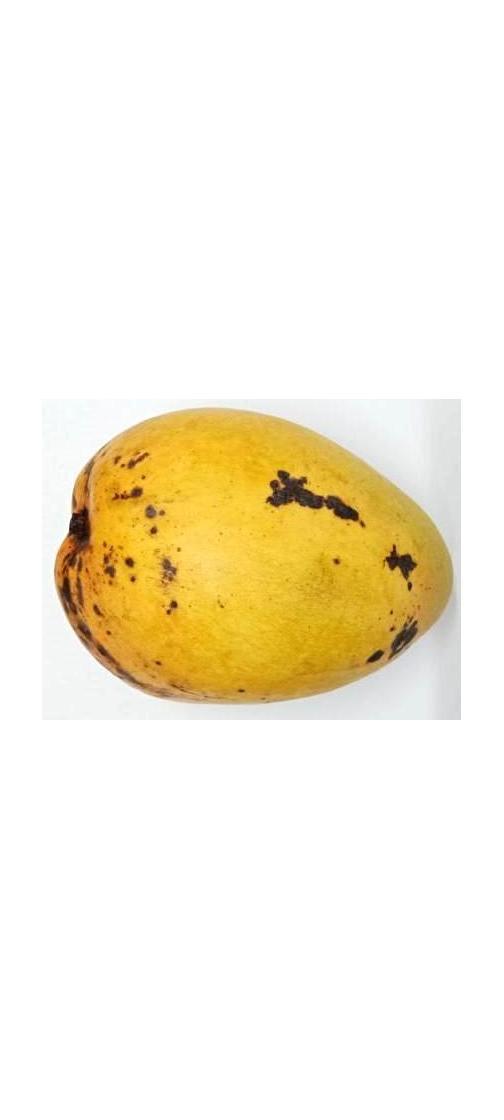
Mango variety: Bari-11